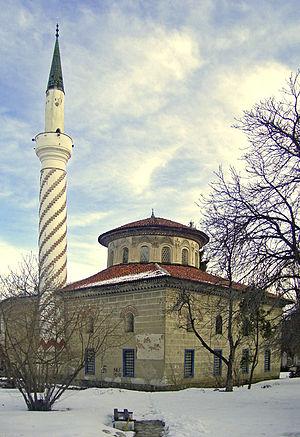
La mosquée Bajrakli de Samokov est une mosquée ottomane située dans la ville de Samokov, en Bulgarie.